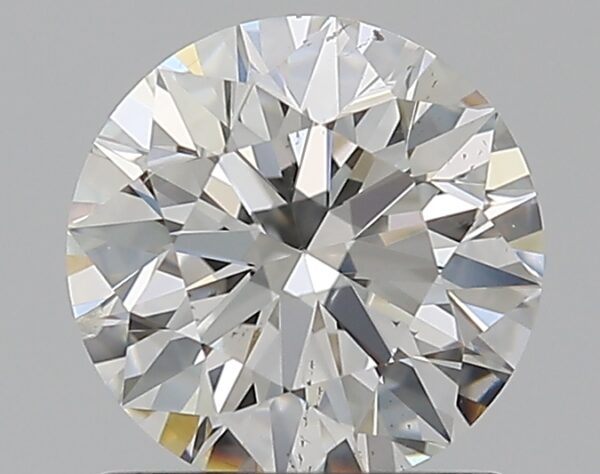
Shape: round
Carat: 1.01
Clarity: SI1
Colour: G
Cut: EX
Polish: EX
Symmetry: EX
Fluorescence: F
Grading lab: GIA
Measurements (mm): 6.38 x 6.41 x 4.01